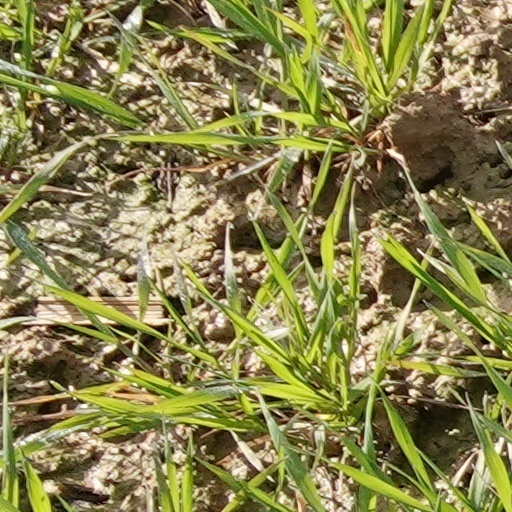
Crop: wheat